Prince Octavius of Great Britain

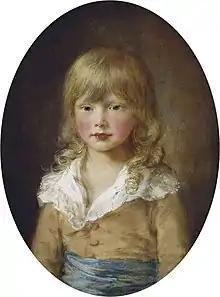
Portrait of Prince Octavius as a young boy in 1782, by Thomas Gainsborough. He is depicted with long, flowing blonde hair and a yellow and blue shirt.

Prince Octavius was born on 23 February 1779, at Buckingham House in London. He was the thirteenth child of King George III and his wife, Charlotte of Mecklenburg-Strelitz. The prince's name derives from Latin , 'eighth', indicating that he was the eighth son of his parents. The House of Lords sent congratulations to the King on his birth.